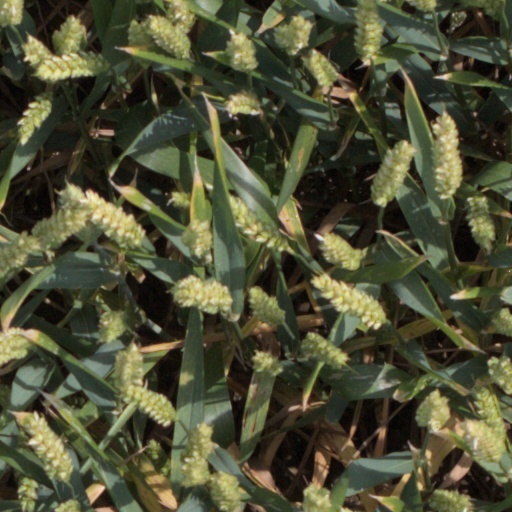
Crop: wheat